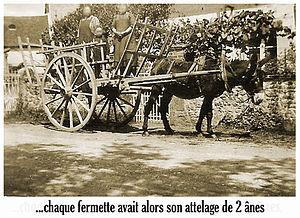
Il n'y avait plus d'attelages de bœufs dans le village: quelques attelages de chevaux, mais toutes les petites ""locatures"" utilisaient un attelage de 2 ânes (ou mulets plus rarement)."
Braize est une commune française, située dans le département de l'Allier en région Auvergne-Rhône-Alpes.